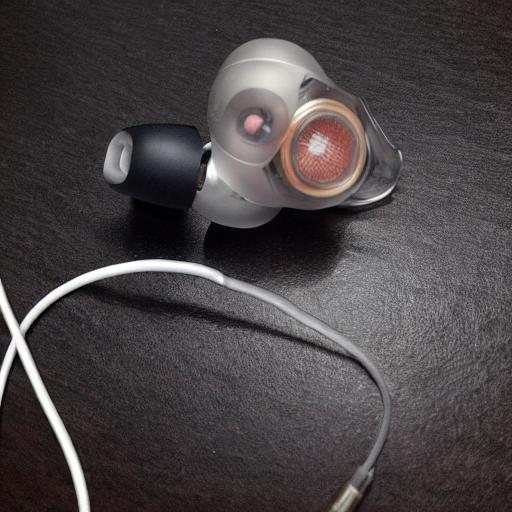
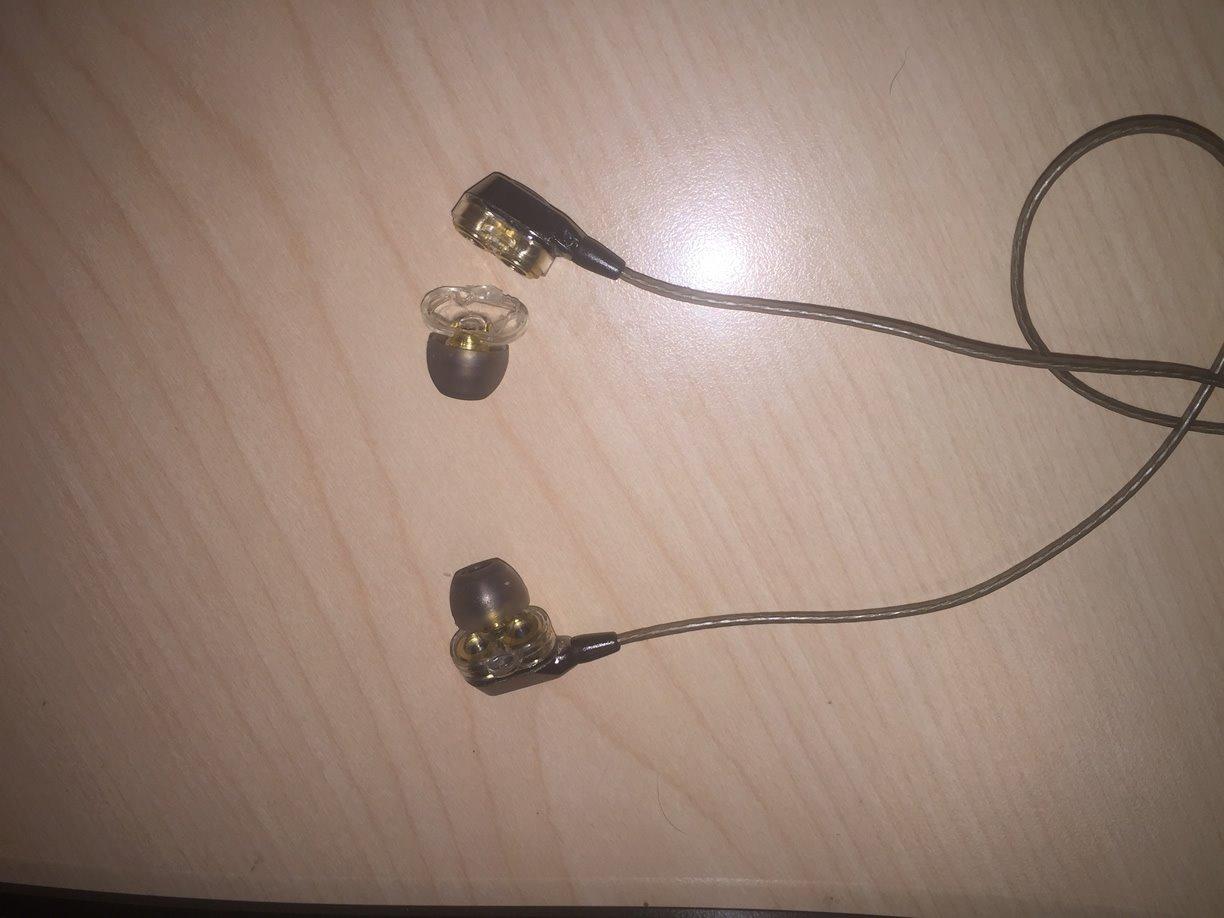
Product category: headphones
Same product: no